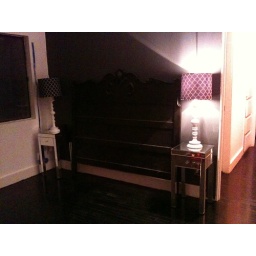
Finally painted! Loooove Benjamin Moore Aura - it covered the white wall in one coat!!